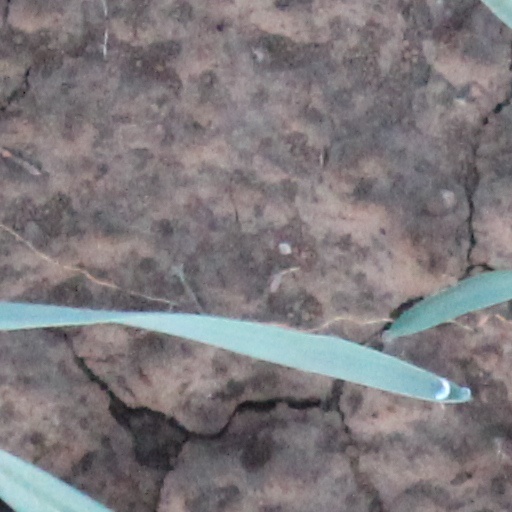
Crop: wheat